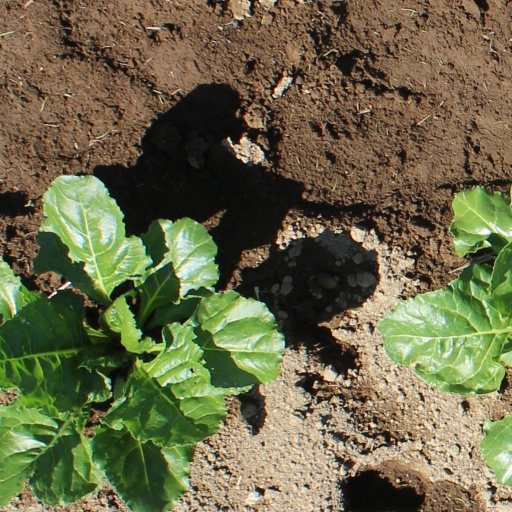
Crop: sugar beet